Daniel Nimham

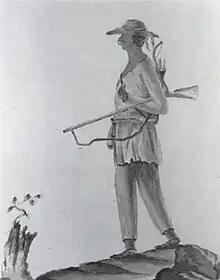
Johann Ewald sketch of a Stockbridge warrior

Daniel's son Abraham Nimham (born in 1745) was appointed captain of a company of Indian scouts serving with the Continental Army, a confederacy of Mohicans, Wappingers, Munsee and other local tribes (referred to as the Stockbridge Militia) by General George Washington.